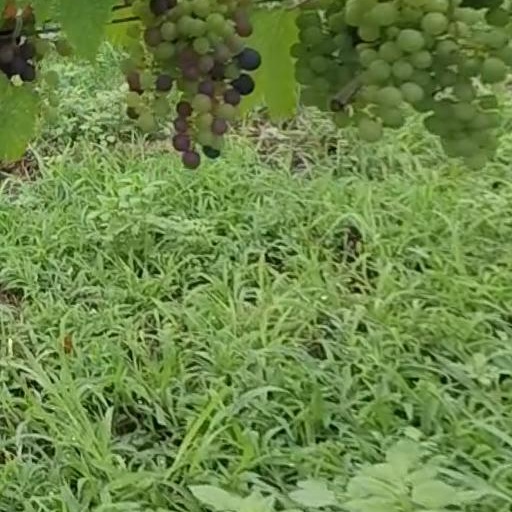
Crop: grape